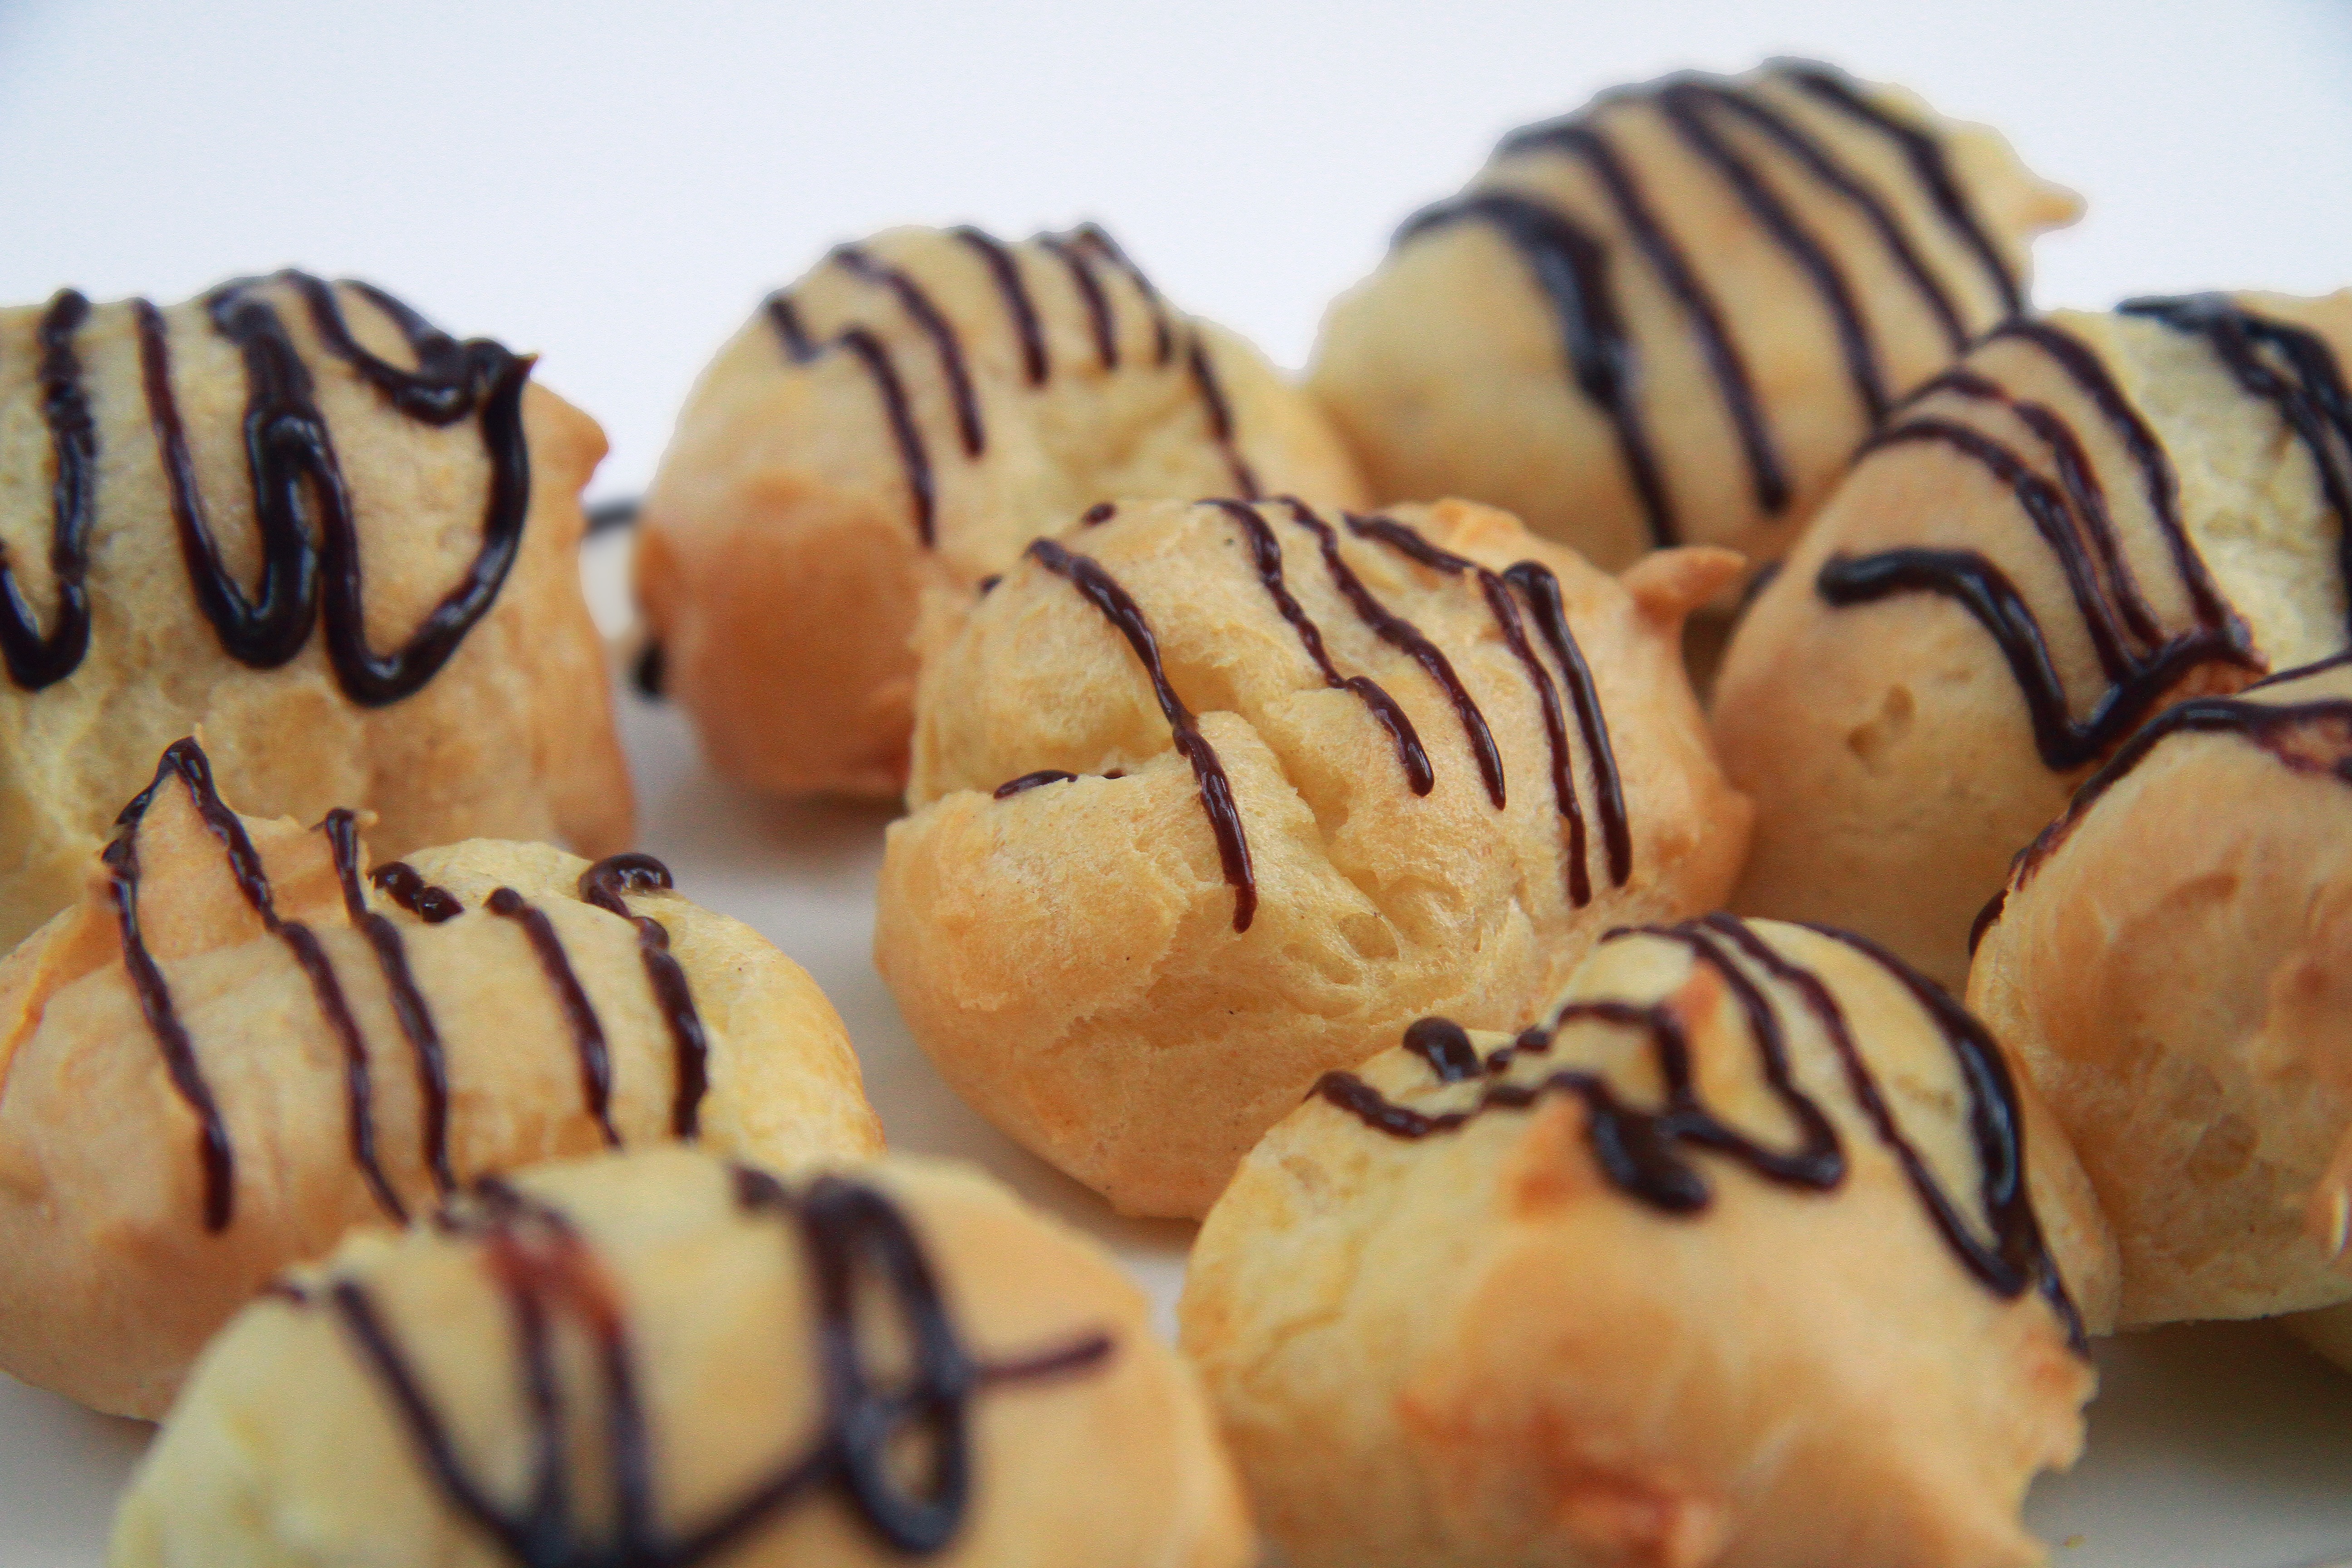
sweet, food, chocolate, baking, dessert, cuisine, cake, pastry, bakery, icing, sweetness, baked goods, flavor, snack food, chocolate truffle, petit four, profiteroles